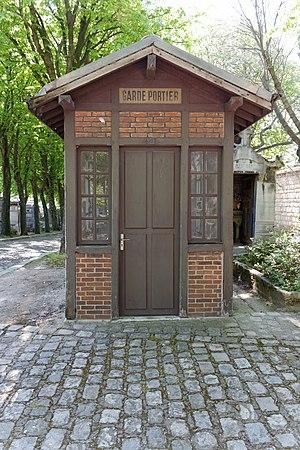
Porte piétonne à pilastres doriques et fronton percée dans le mur de soutènement du cimetière Français
Le cimetière du Père-Lachaise est le plus grand cimetière parisien intra muros et l'un des plus célèbres dans le monde. Situé dans le 20ᵉ arrondissement, de nombreuses personnes célèbres y sont enterrées. Il accueille chaque année plus de trois millions et demi de visiteurs, ce qui en fait le cimetière le plus visité au monde. S'il est devenu un lieu touristique majeur de Paris, le Père-Lachaise reste un cimetière en activité dans lequel de très nombreuses opérations funéraires et cérémonies commémoratives se déroulent chaque année.